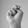
ASL letter: N